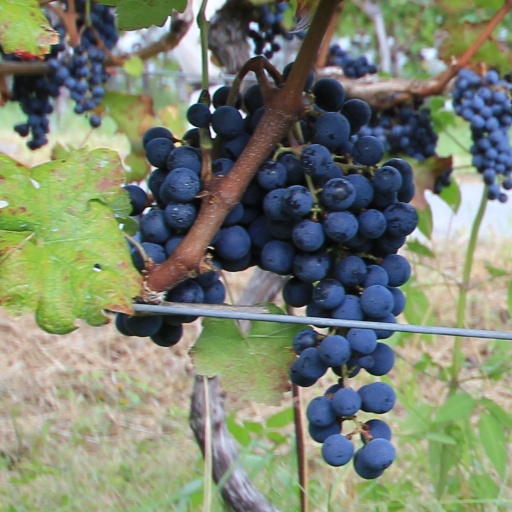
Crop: grape